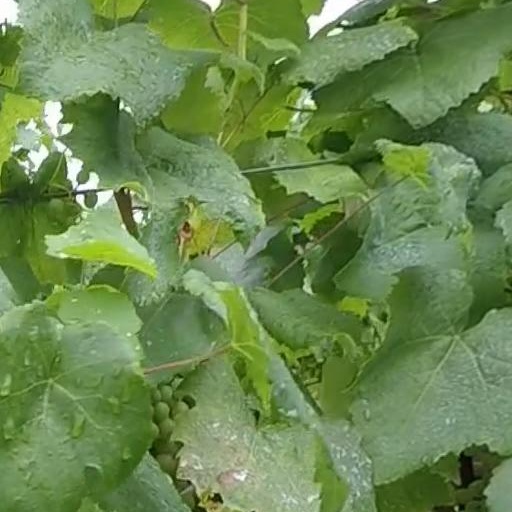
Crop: grape